Domingo Tejera de Quesada

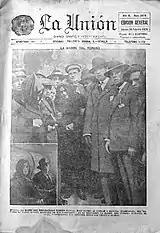
"La Unión"

In 1918 Tejera became the director of a Madrid daily "El Día". According to one source he ceased in mid-1919, but another source indicates that in 1922 he was subject to a lawsuit, resulting from "El Día"’s abusive publication on judicial system. In 1919 Tejera commenced co-operation with "El Debate", a Madrid daily set up as a modern Catholic newspaper tailored in line with the strategy. During the 1919-1920 period he edited a column which followed parliamentary developments. In 1920 he moved from Madrid to Seville to assume management of similarly formatted provincial newspaper, "", the daily partially controlled by the local archbishop. Formally Tejera headed the paper until 1923. He was also involved in an obscure cinema venture; in 1921 movie theatres advertised a 5-part series titled "Las arañas negras", allegedly based on a novel by “R. Schneider”; no details are known.